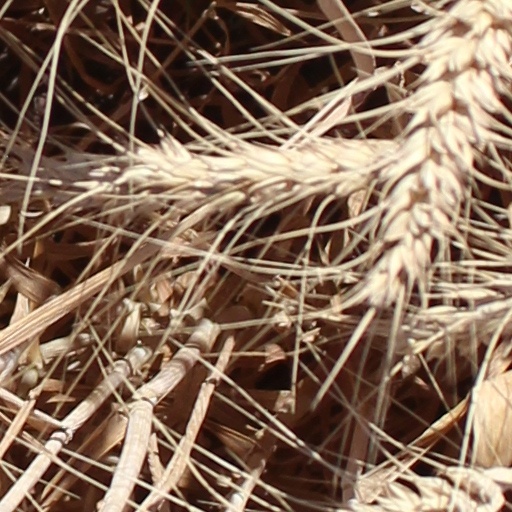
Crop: wheat